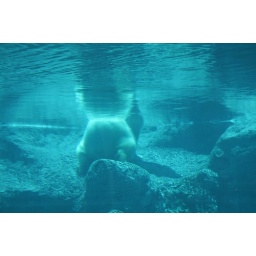
The butt of Mr. Polar Bear through the observation glass below water level.